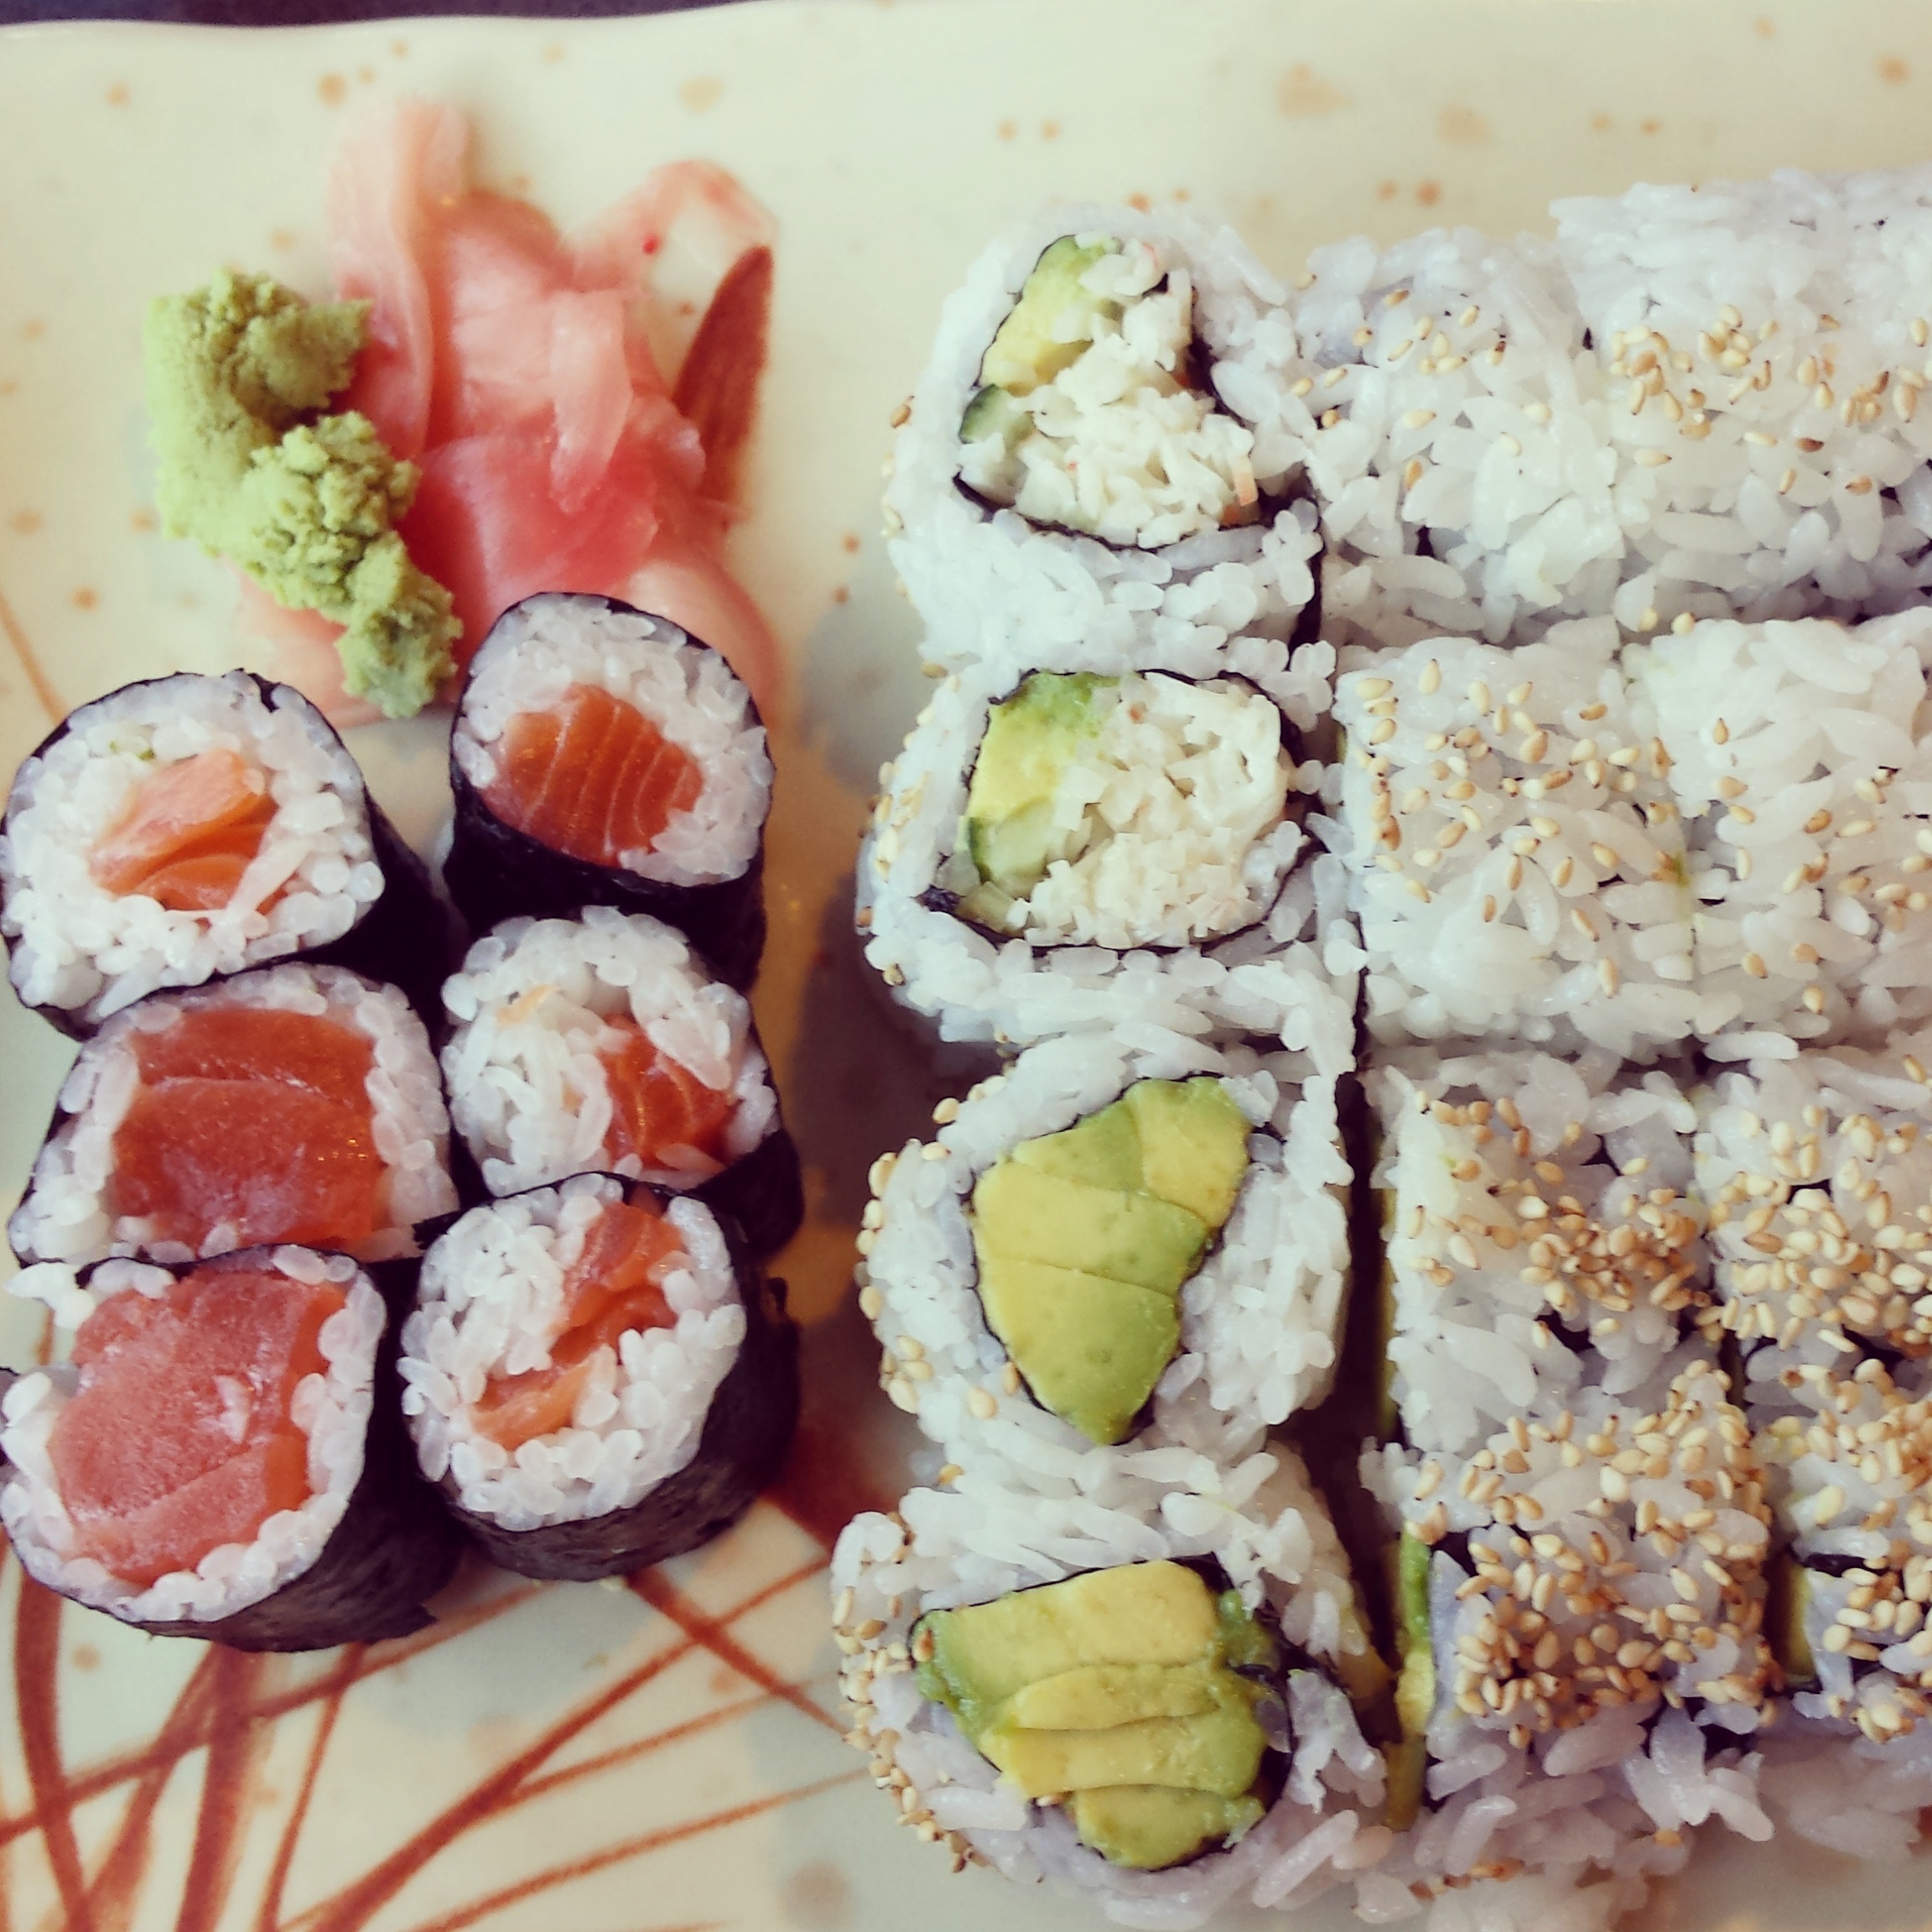
dish, meal, food, produce, cuisine, asian food, sushi, california roll